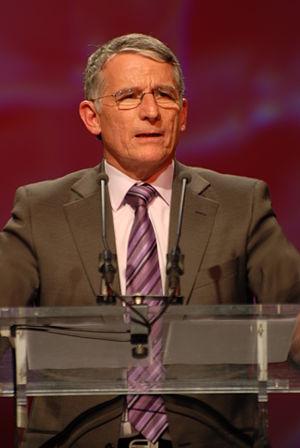
Pierre Cohen à Toulouse lors de son meeting du 5 mars 2008 pour les élections municipales françaises de 2008.
Ci-dessous une liste des maires de Toulouse depuis 1790.
Les élections municipales de 2008 à Toulouse voient une victoire historique de la gauche qui remporte une mairie qui lui échappait depuis 37 ans.